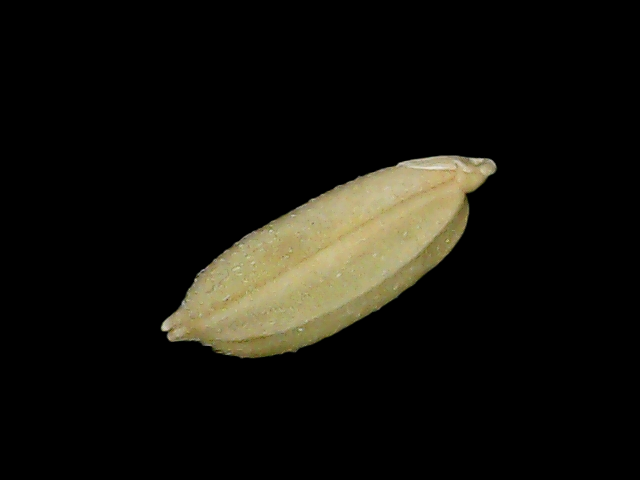
Rice variety: Bd52